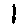
Label: 1